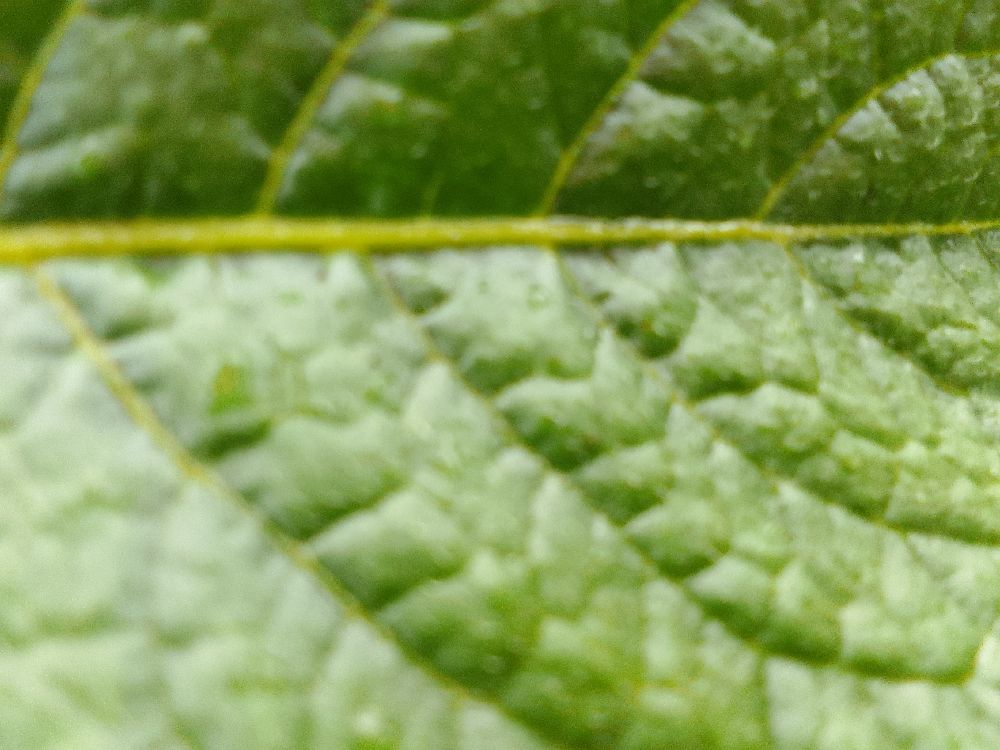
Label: Healthy